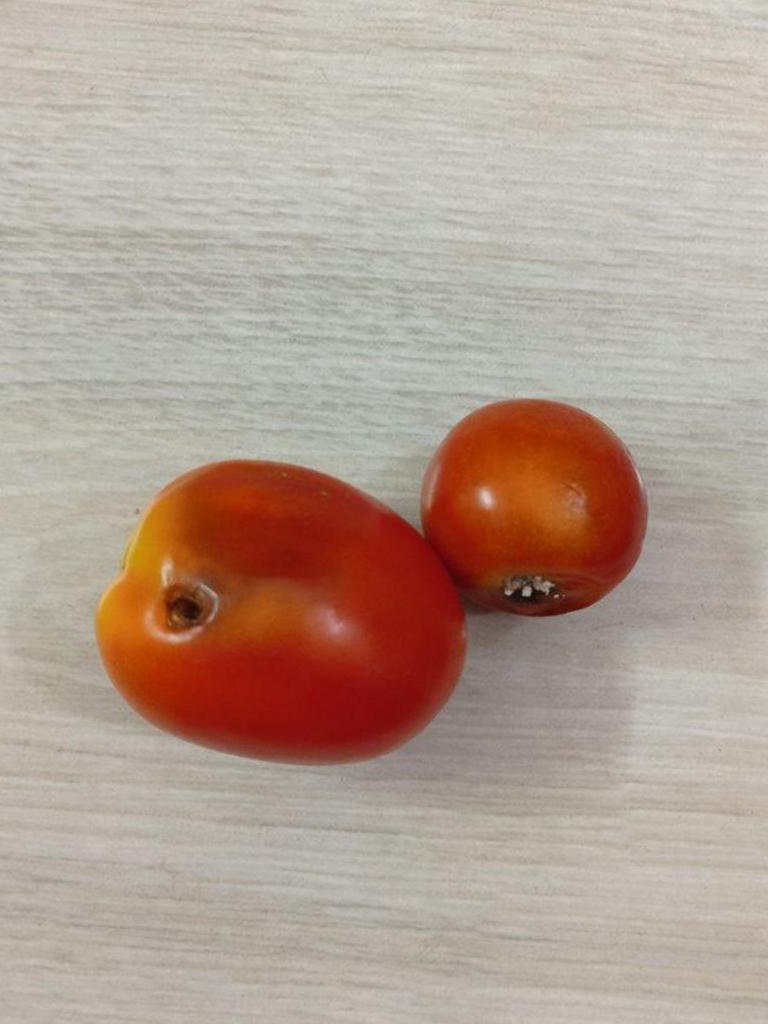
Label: Rotten